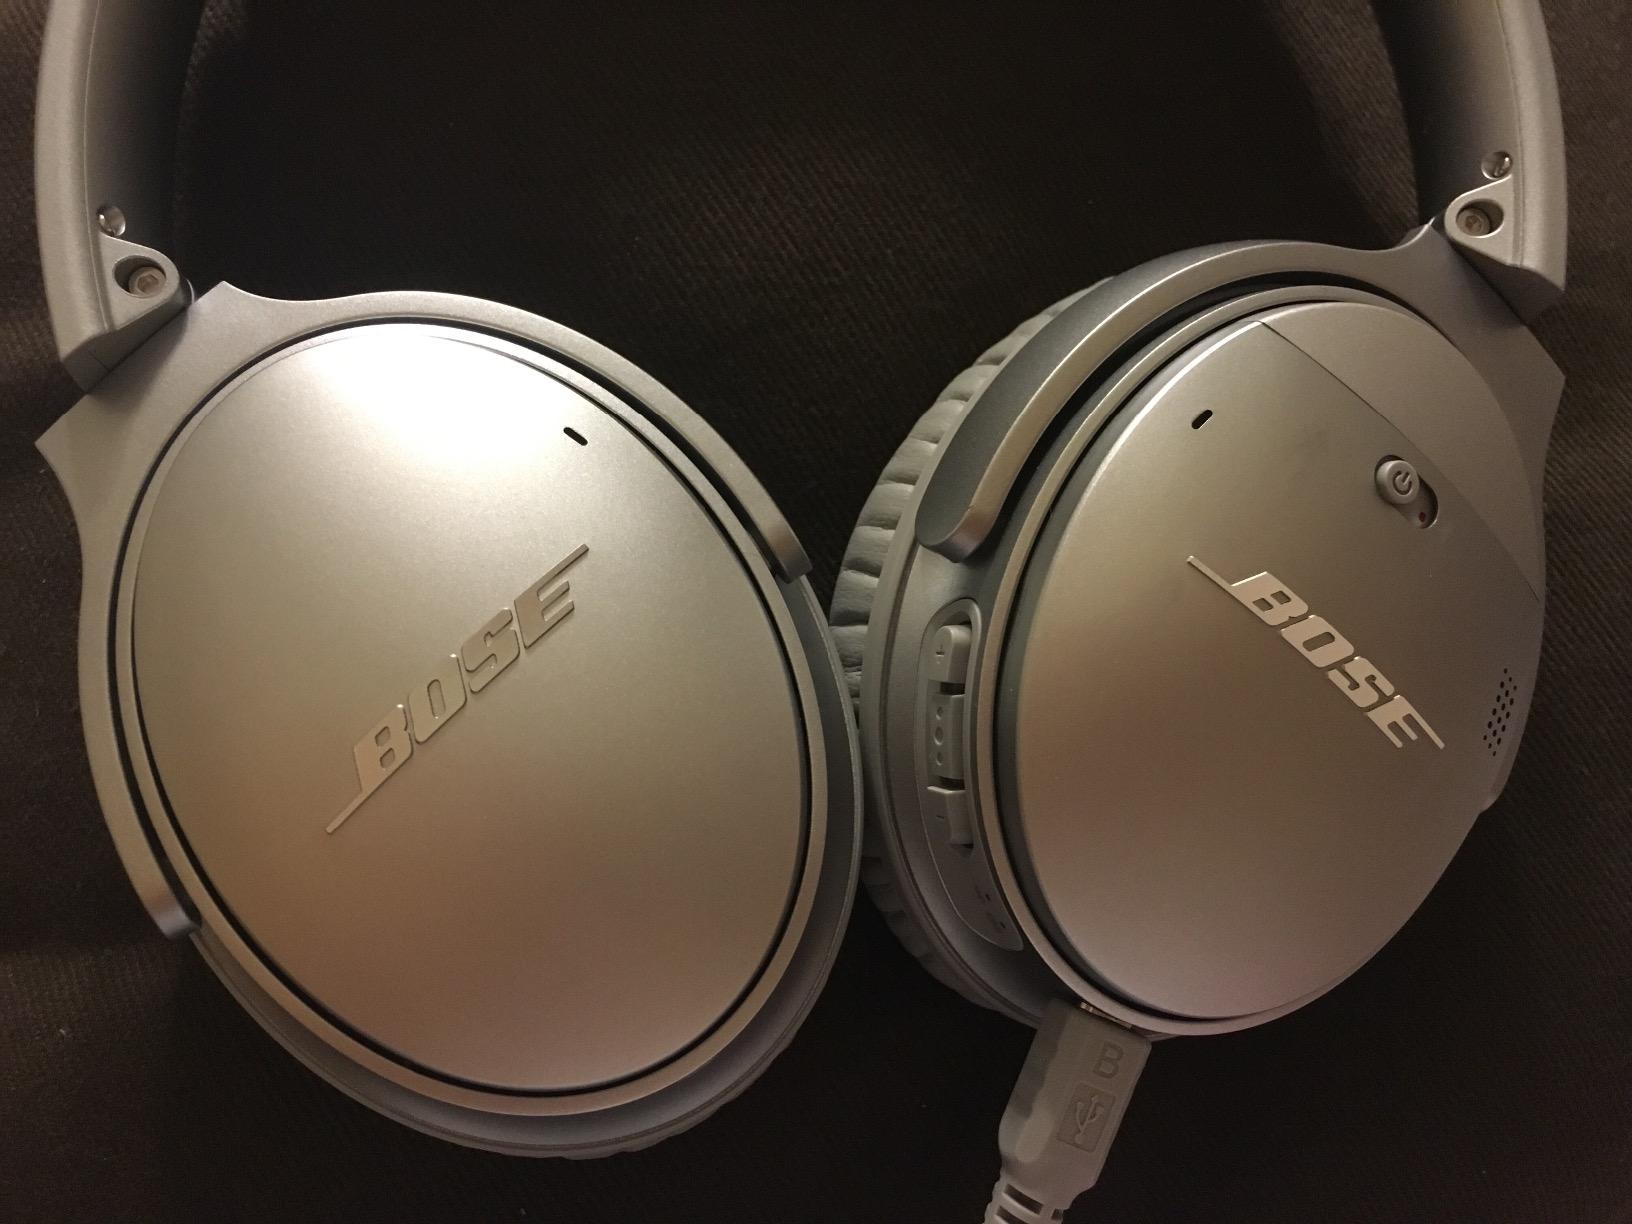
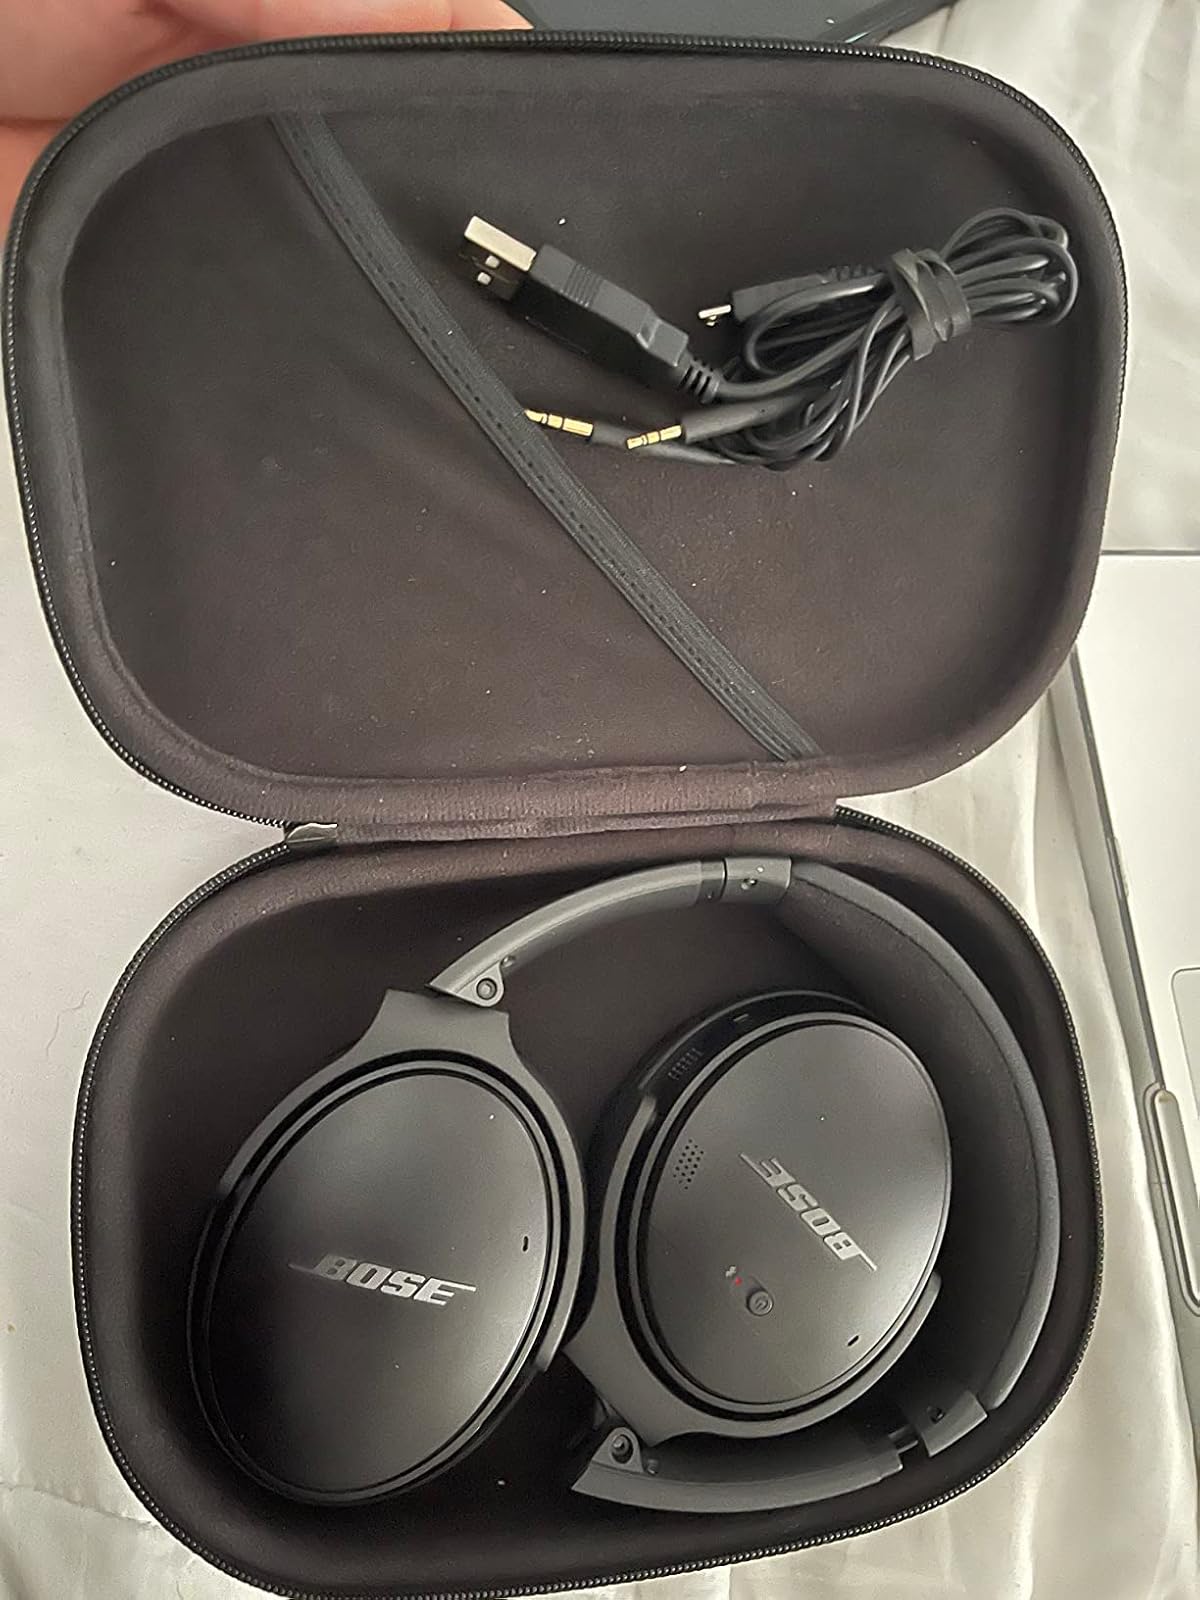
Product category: headphones
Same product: no